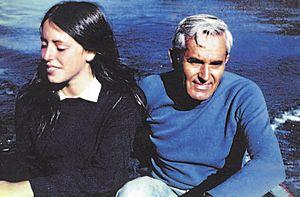
Michelle Bachelet [miˈtʃel βatʃeˈle], née le 29 septembre 1951 à Santiago, est une femme d'État chilienne.